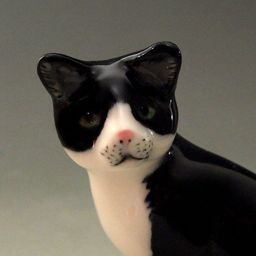
cat with the sweetest face